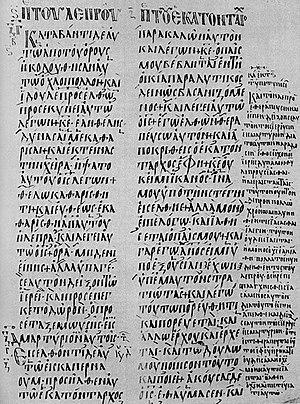
Le Codex Vaticanus 354, portant le numéro de référence S ou 028, est un manuscrit de vélin en écriture grecque onciale. Le manuscrit est complet.